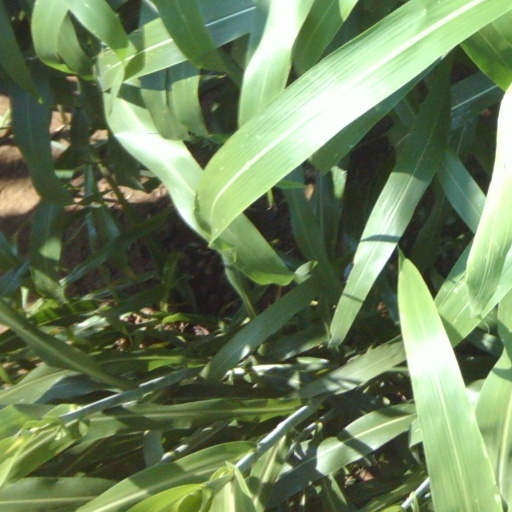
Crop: sorghum